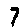
Label: 7